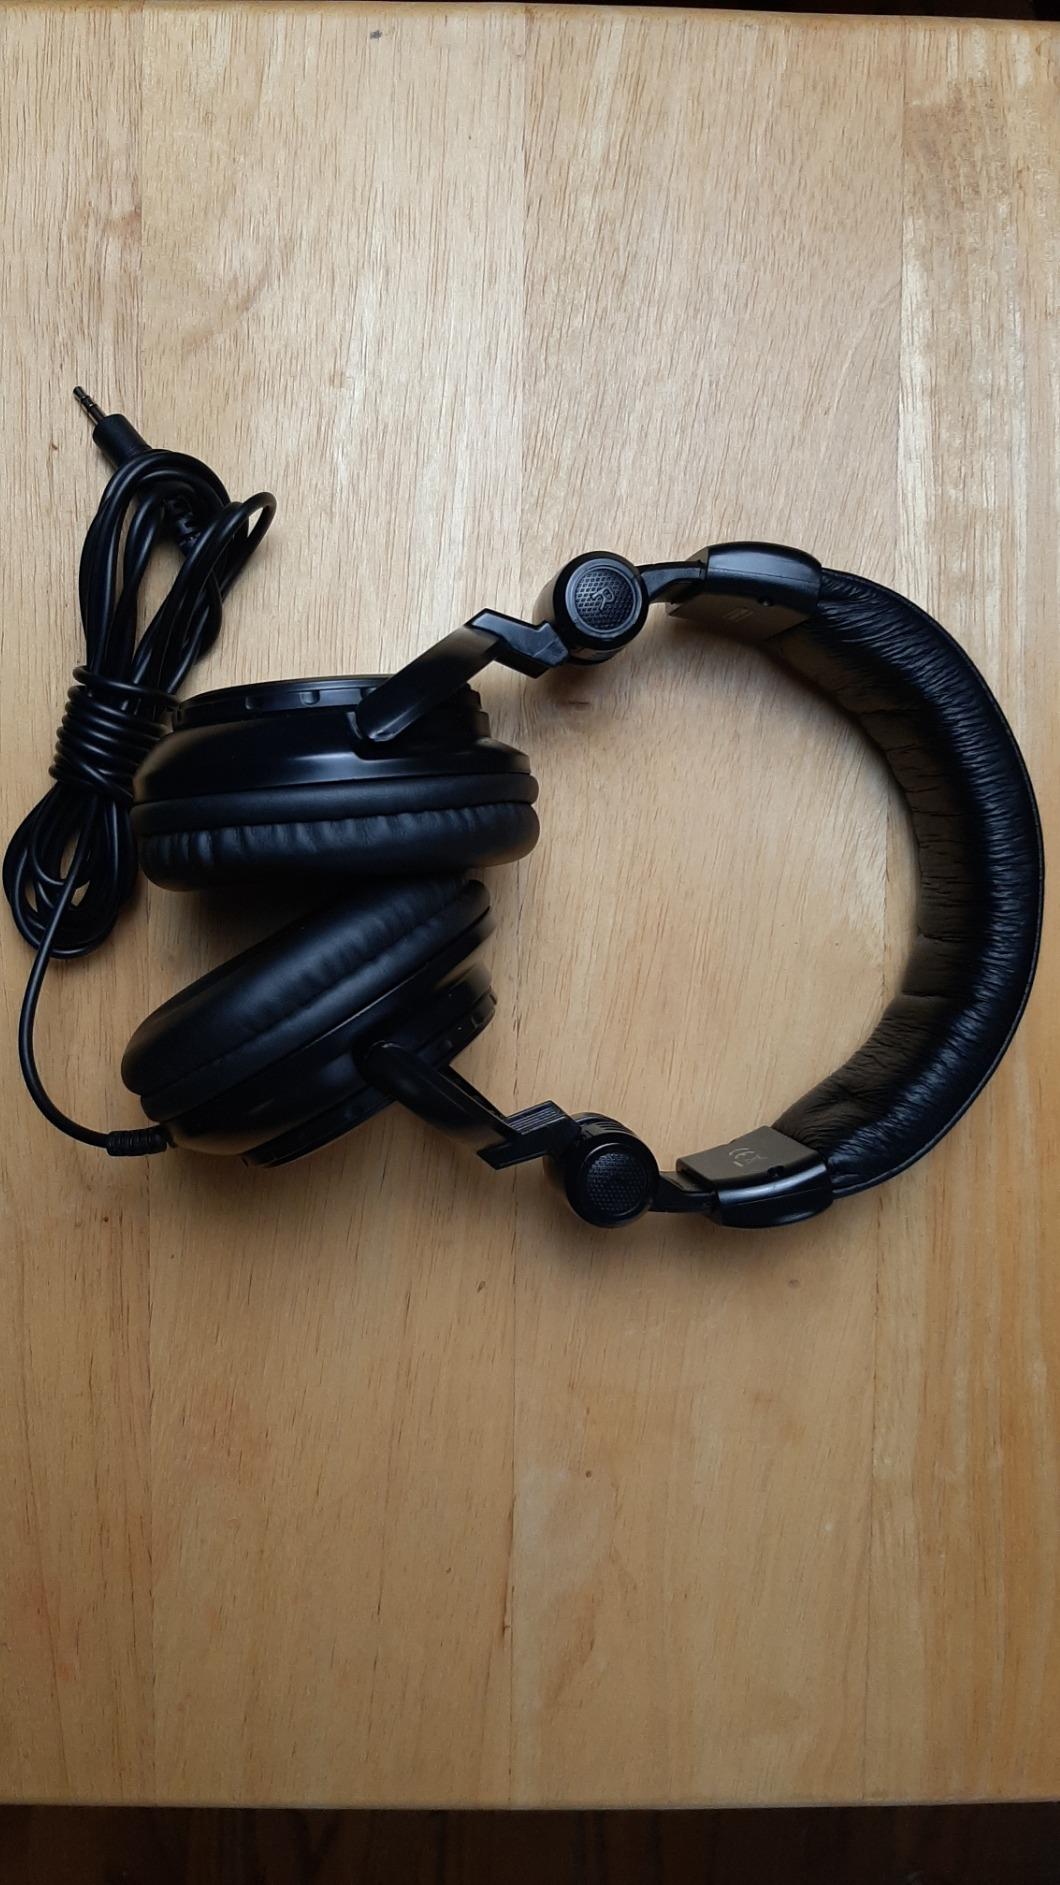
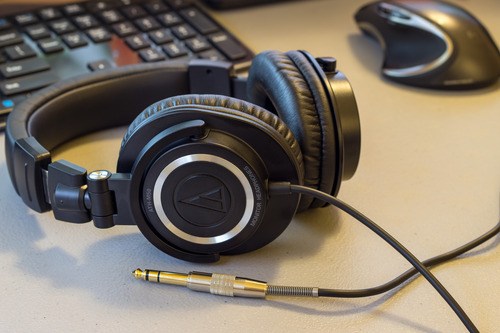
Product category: headphones
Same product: no